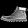
Label: Ankle boot